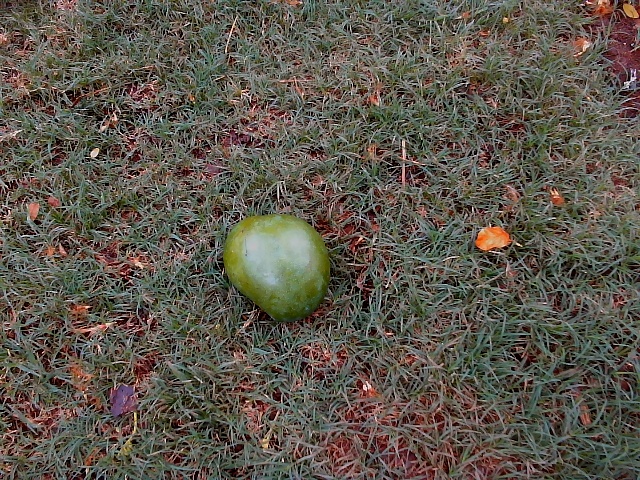
Label: Raw_Mango